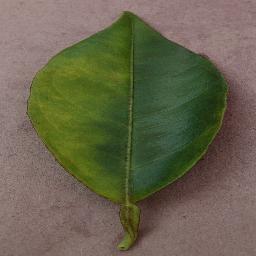
Label: Orange___Haunglongbing_(Citrus_greening)